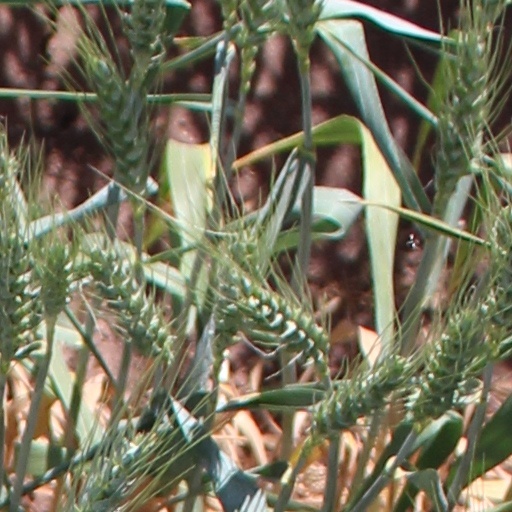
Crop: wheat